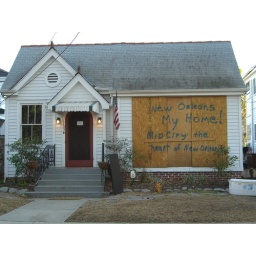
i just loved this sign on the front of a house on bienville around the corner from where i live. midcity lives!